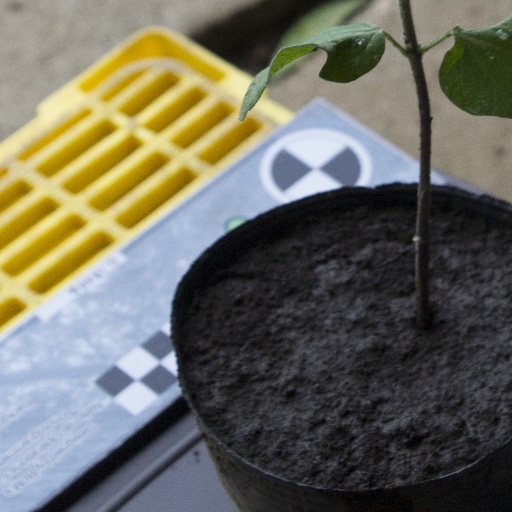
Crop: soybean